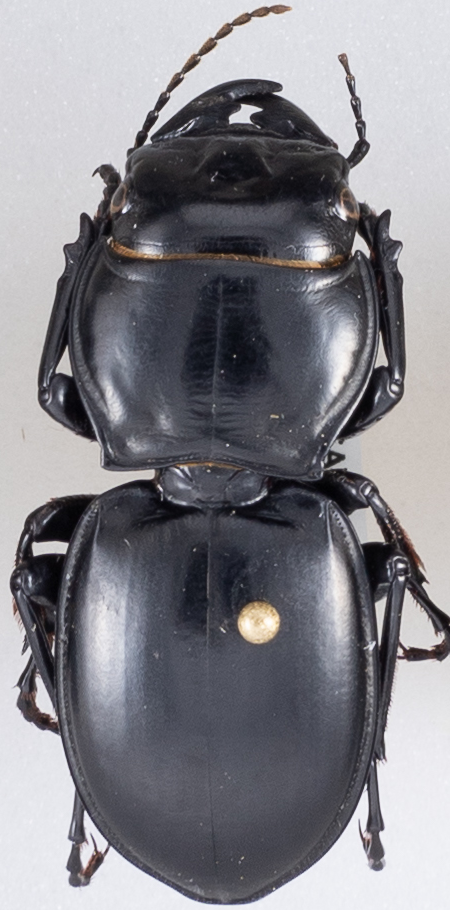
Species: Pasimachus californicus
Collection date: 2020-07-13
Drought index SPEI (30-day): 0.24
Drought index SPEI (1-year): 0.71
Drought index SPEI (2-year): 2.09